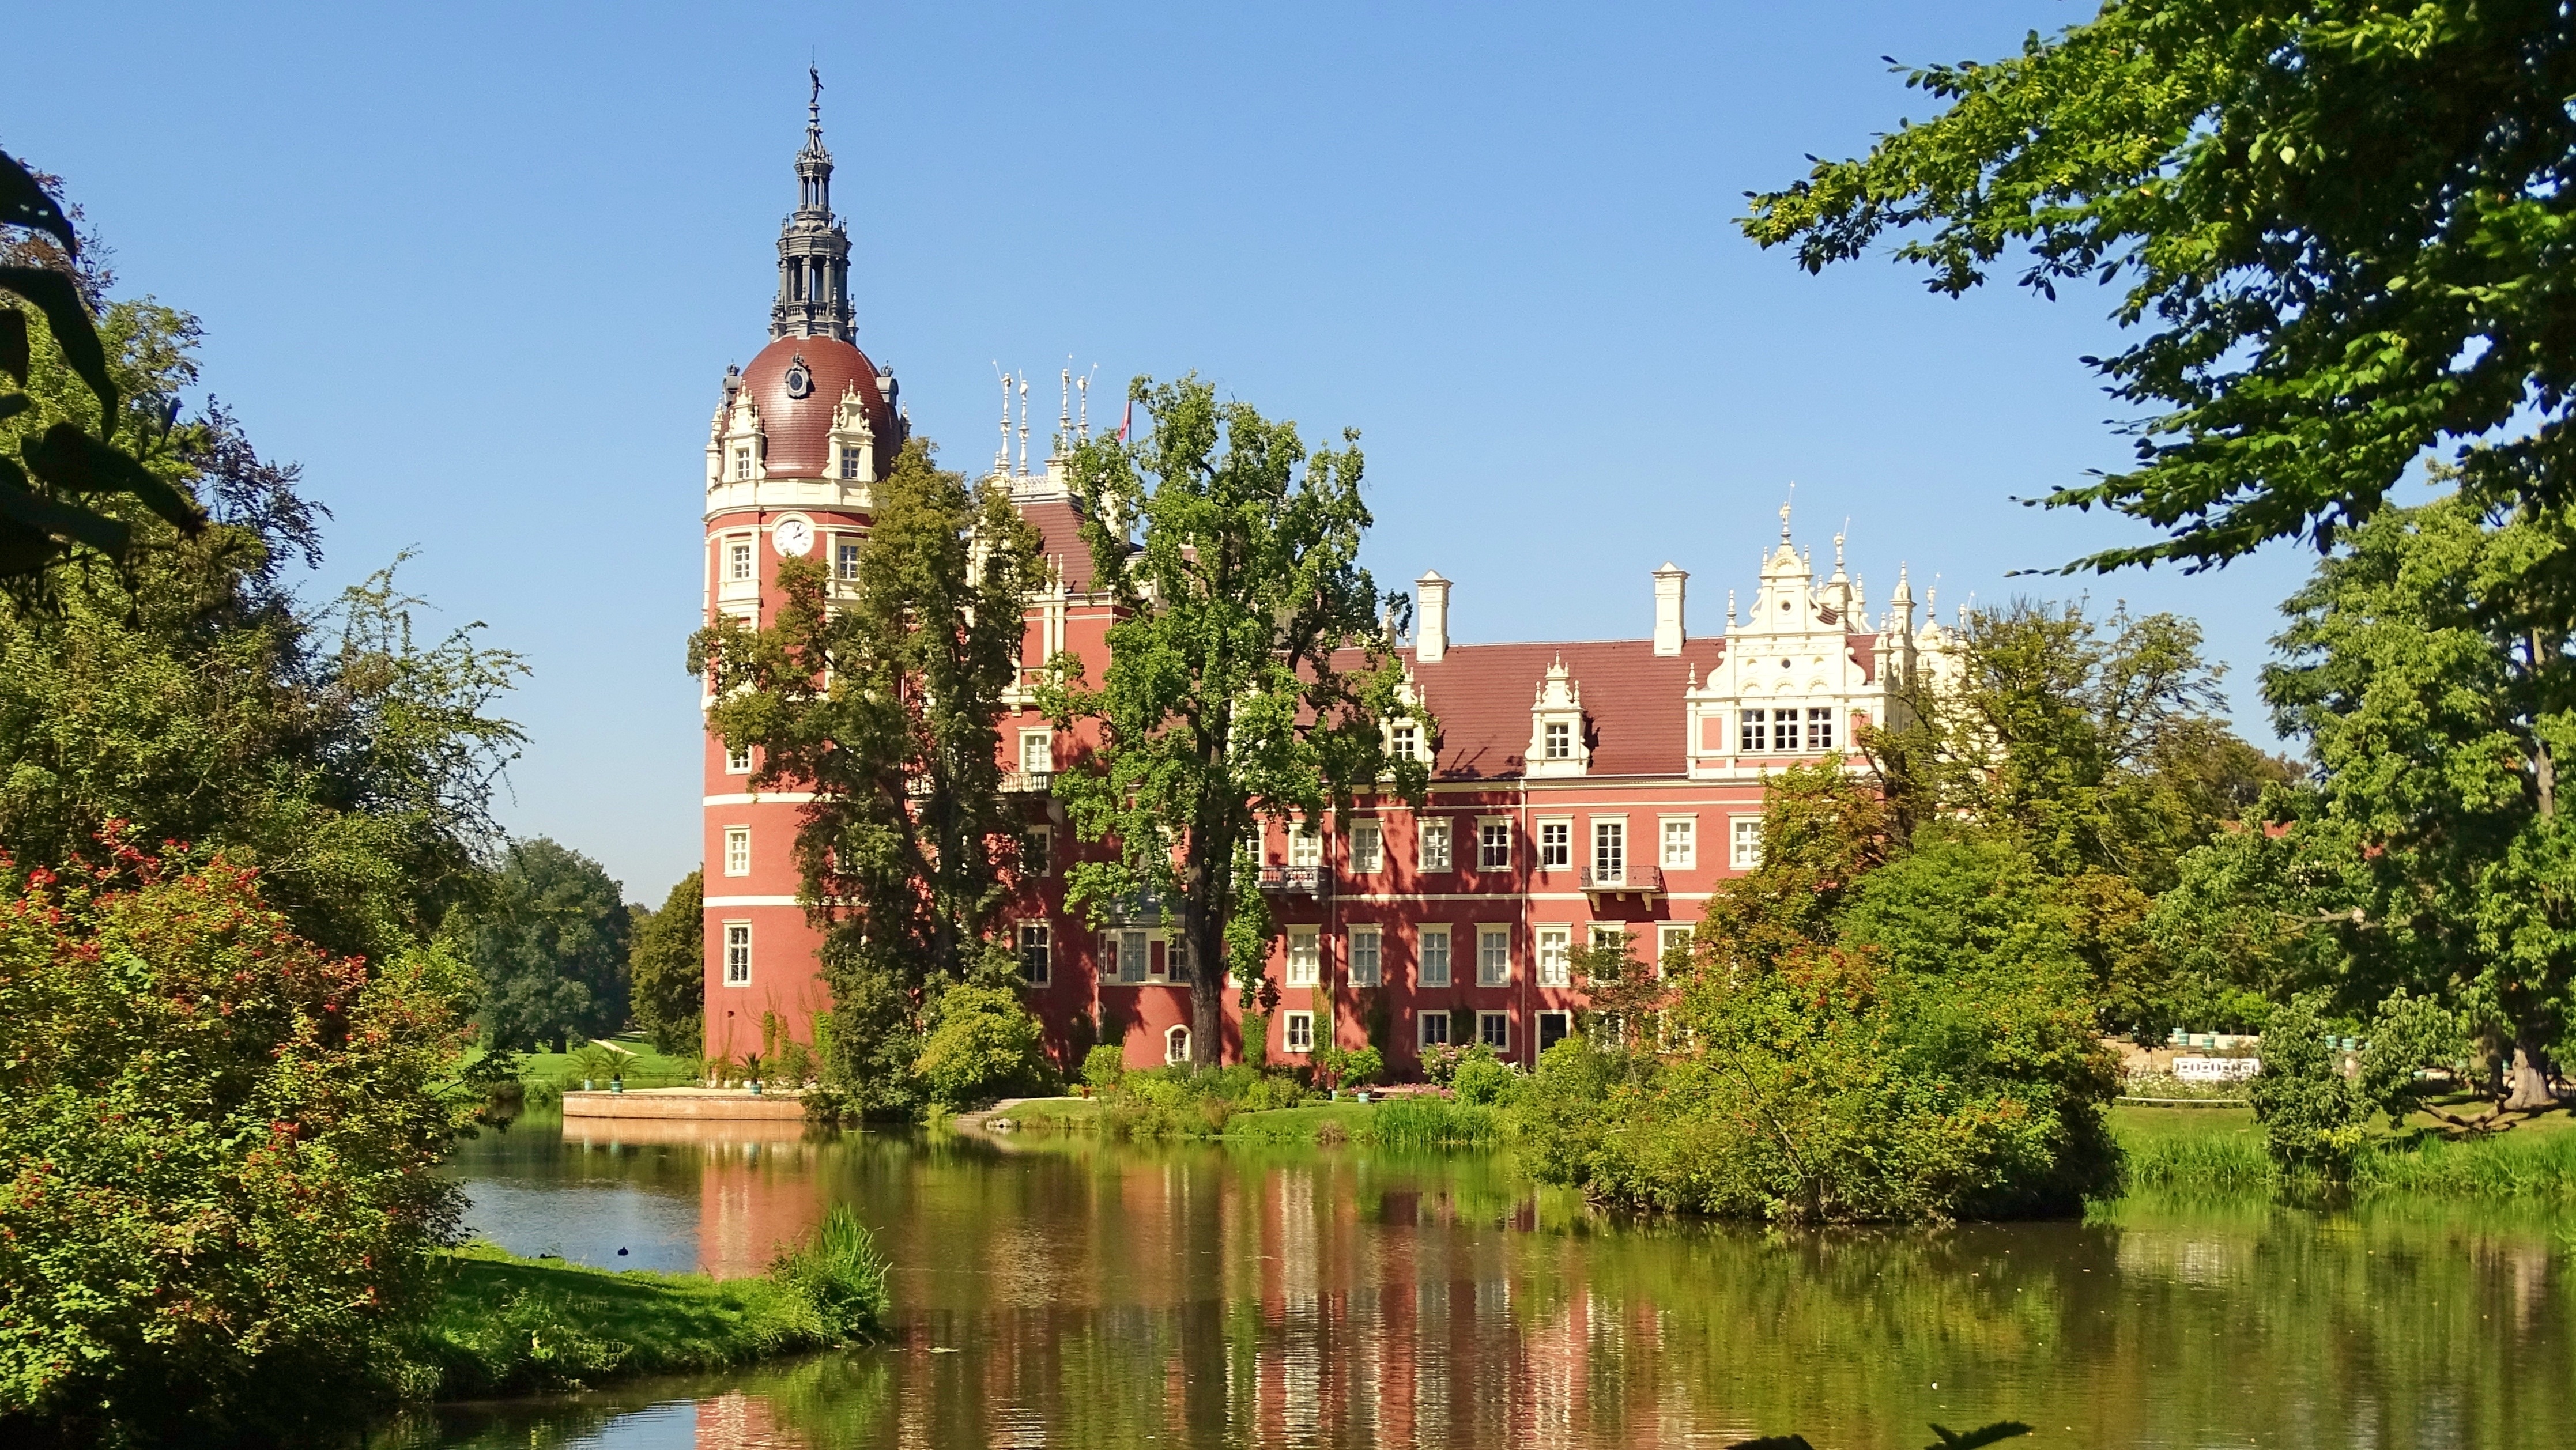
architecture, building, chateau, canal, tower, park, tourism, waterway, world heritage, places of interest, germany, unesco, tourist attraction, estate, historically, stately home, bad muskau, unesco world heritage site, unesco world heritage, water castle